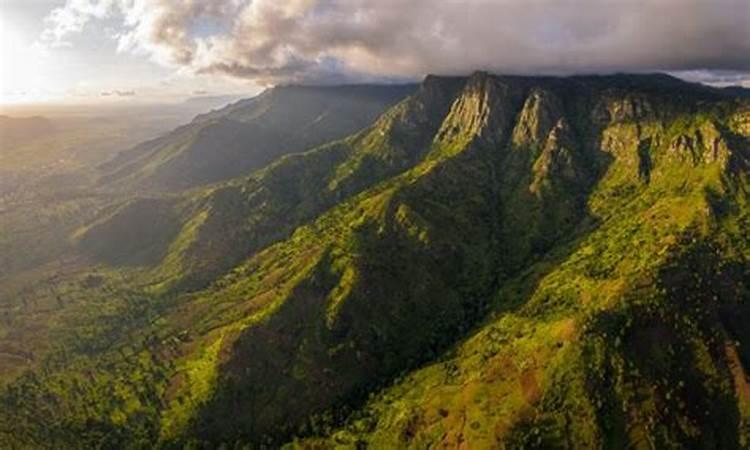
Mazingira mazuri yakionyesha ni nyakati za jioni, kuwa jua linaelekea kuzama upande wa magharibi, huku wingu zito jeupe likiwa limetanda juu ya vilima virefu.